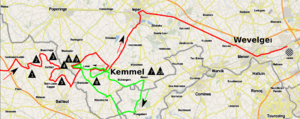
La 78ᵉ édition de Gand-Wevelgem a eu lieu le 27 mars 2016. C'est la septième épreuve de l'UCI World Tour 2016.